Neil Perry

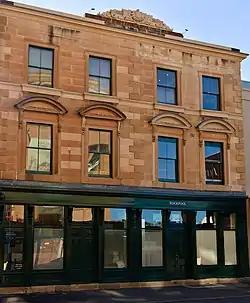
Perry's original Rockpool Restaurant at 107–109 George Street, The Rocks, Sydney

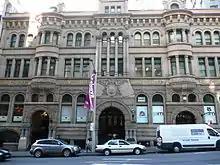
His later restaurant Rockpool Bar & Grill (no longer owned by Perry) in the Burns Philp Building in Bridge Street, Sydney

Prior to joining the hospitality industry Perry started an apprenticeship as a hairdresser before dropping out and working as a waiter. This is where he found his calling as a chef.